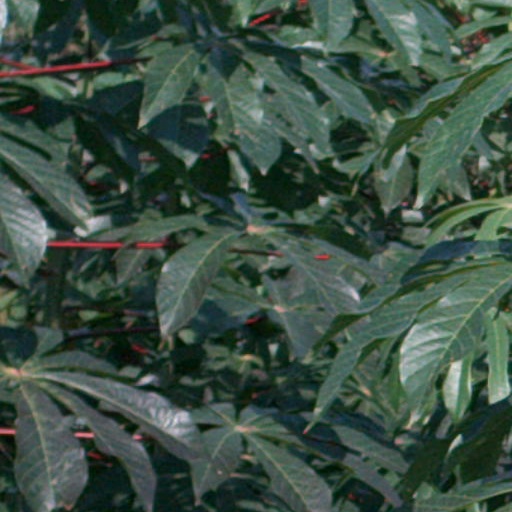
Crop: cassava